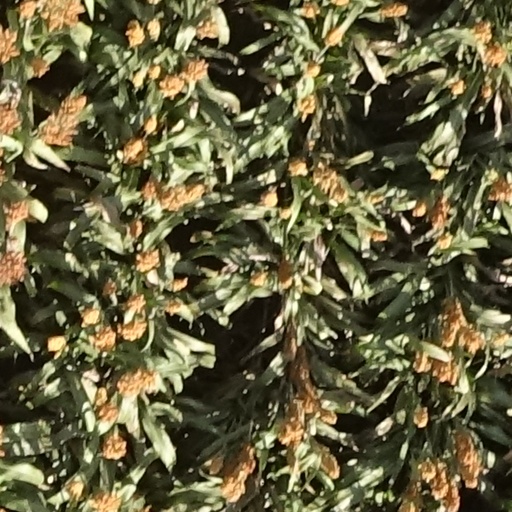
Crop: sorghum